R. T. Rybak

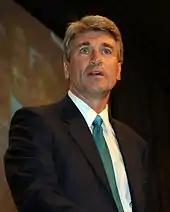
Rybak ending his campaign for governor of Minnesota

On November 5, 2009, Rybak filed paperwork creating a campaign for governor of Minnesota. A month later, he officially announced his candidacy at the Varsity Theater in Minneapolis. Rybak won the straw poll on February 2, 2010, at Minnesota's precinct caucus events statewide.